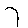
Label: 7